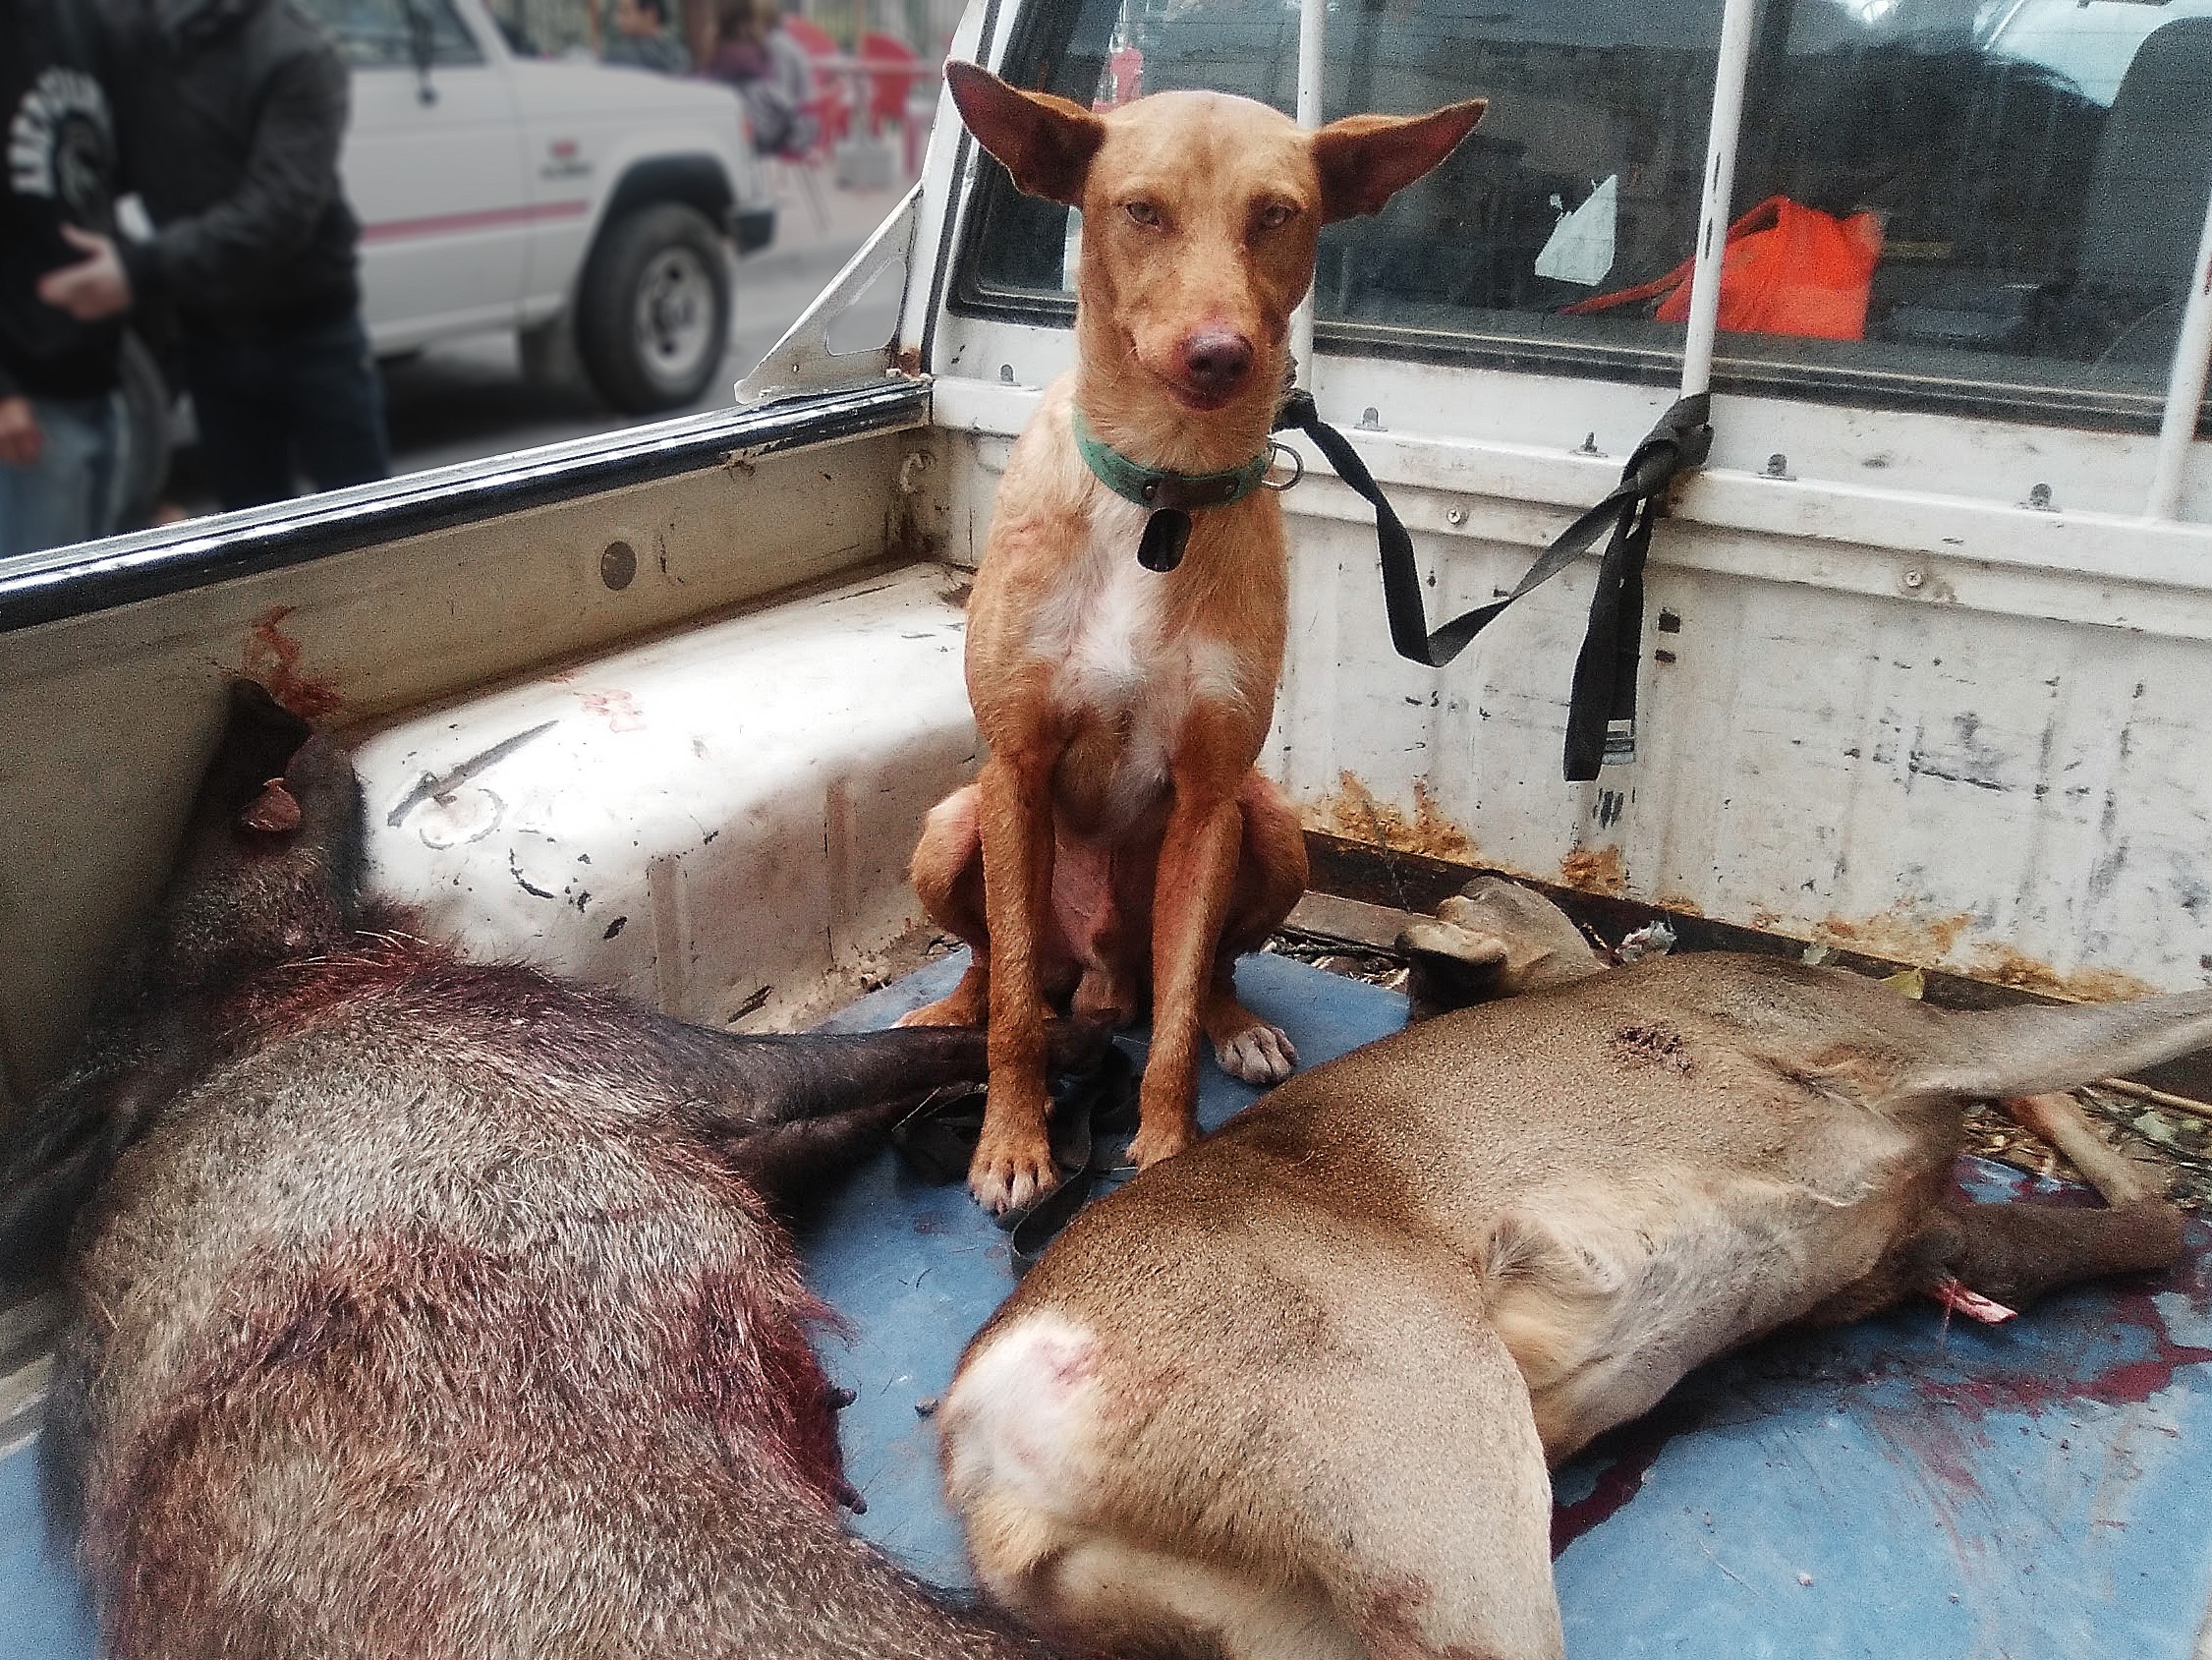
dog, mammal, dead, hunting dog, blood, vertebrate, hunting, roe deer, wild pig, animal shelter, street dog, dog like mammal